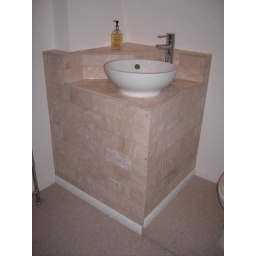
Unusual bathroom design in Oast house turret